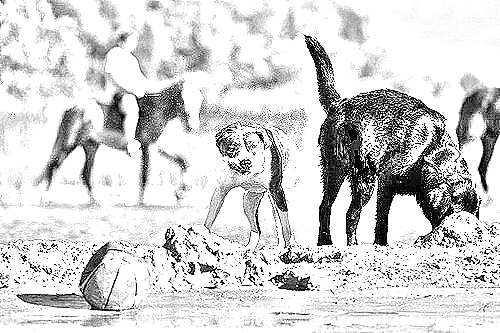
Portrait style: Sketch Portrait